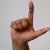
The image shows a hand gesture representing the letter 'L' in Indian Sign Language.